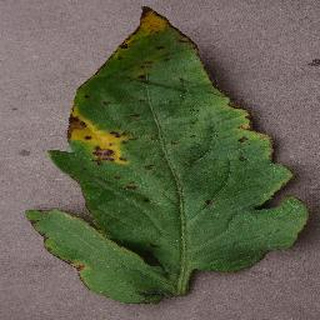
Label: tomato_bacterial_spot